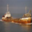
Label: ship